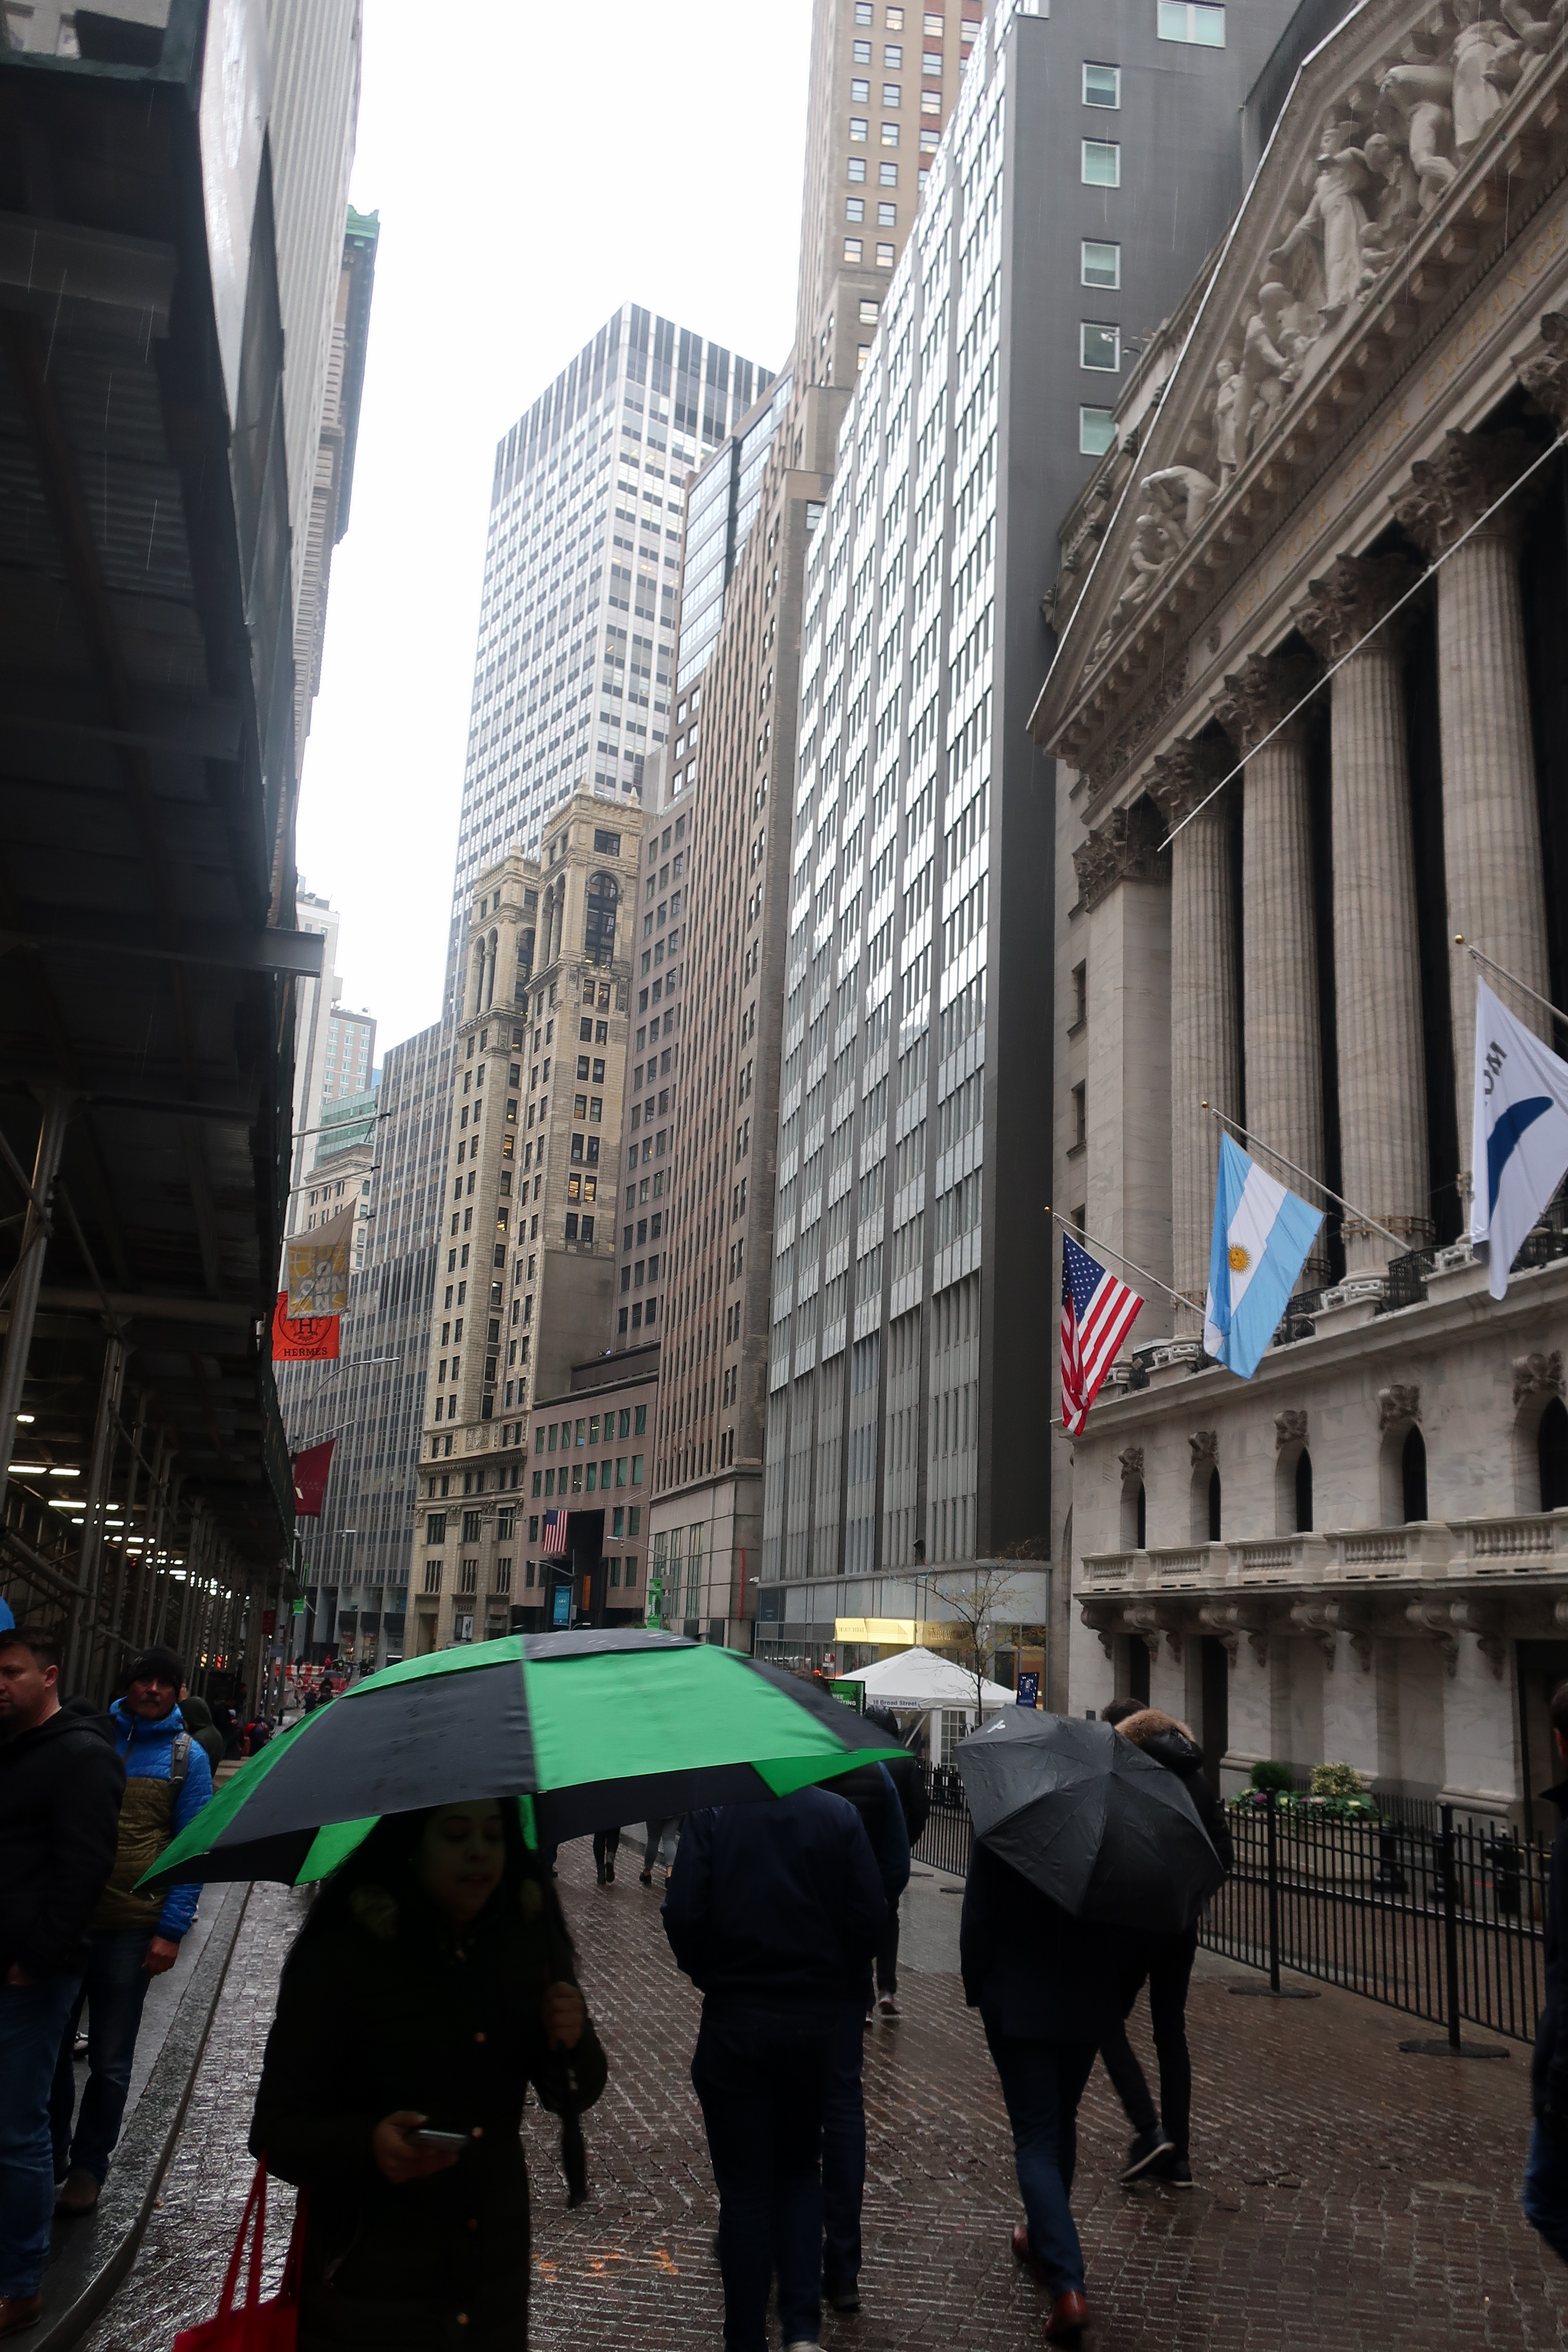
skyline, building, city, skyscraper, manhattan, downtown, dusk, evening, landmark, tower block, metropolis, urban area, geographical feature, human settlement, metropolitan area, umbrella, architecture, pedestrian, street, snapshot, infrastructure, tourism, fashion accessory, road, facade, crowd